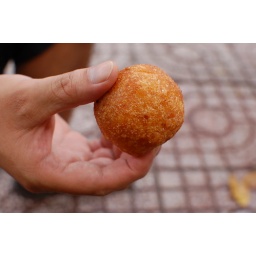
sidewalk coffee + street snacks in district 1 - hcmc, vietnam